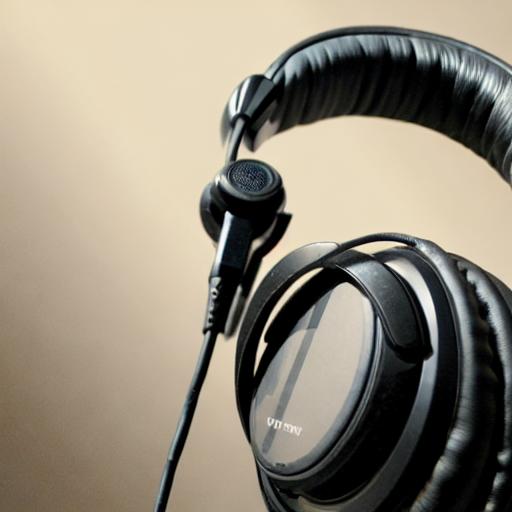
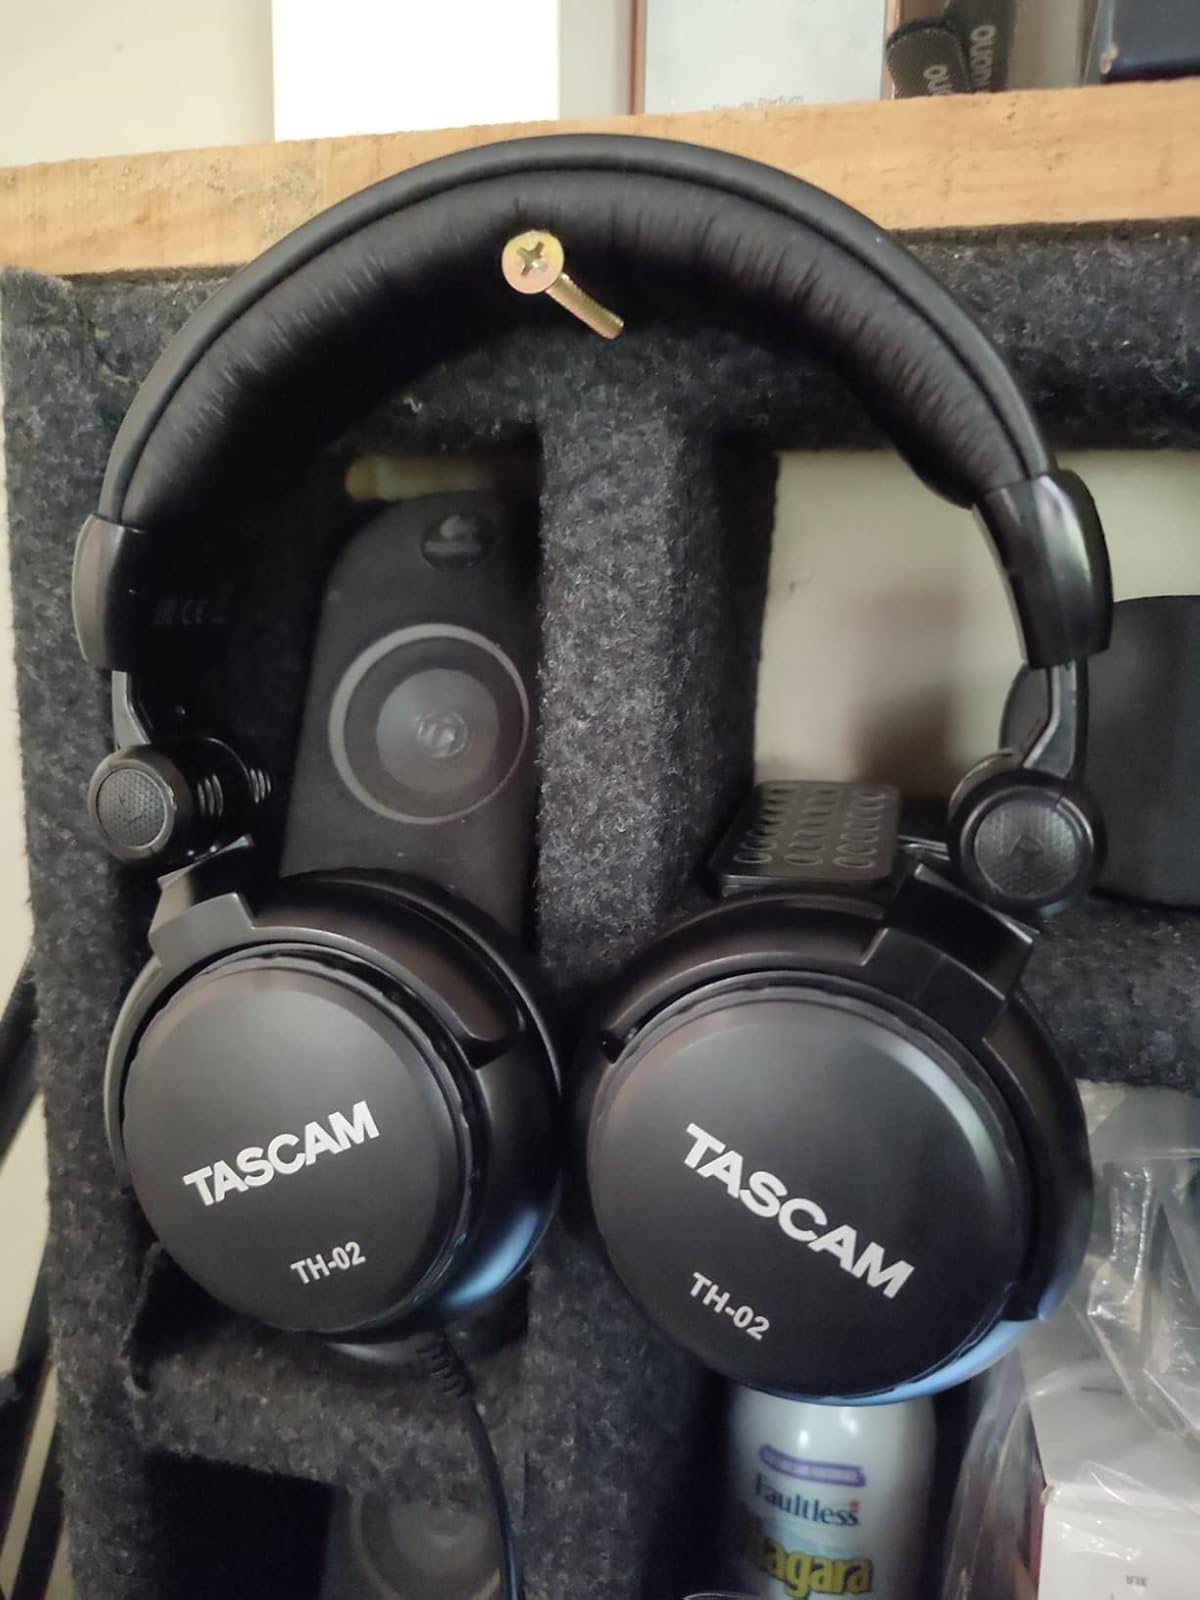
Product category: headphones
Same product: no